Munich North Ring

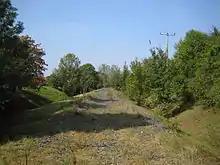
Former railway from Johanneskirchen to Feldkirchen

The direct connection of the North Ring to the Mühldorf line was completed from Johanneskirchen to Feldkirchen in 1941. An extension of the line to Zorneding on the Rosenheim line was planned, but was not completed. After the Second World War, the connection was abandoned. It was not in operation even for five years.